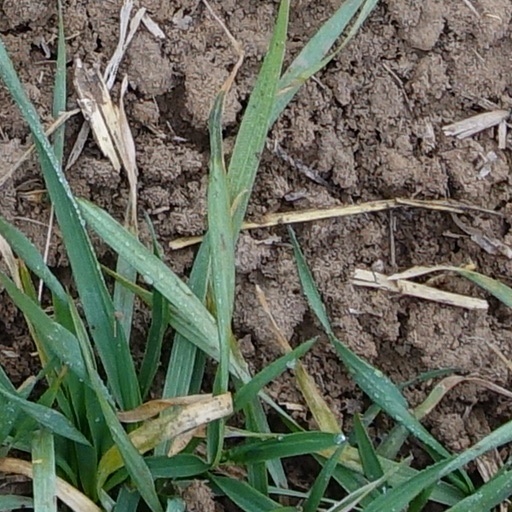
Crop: wheat